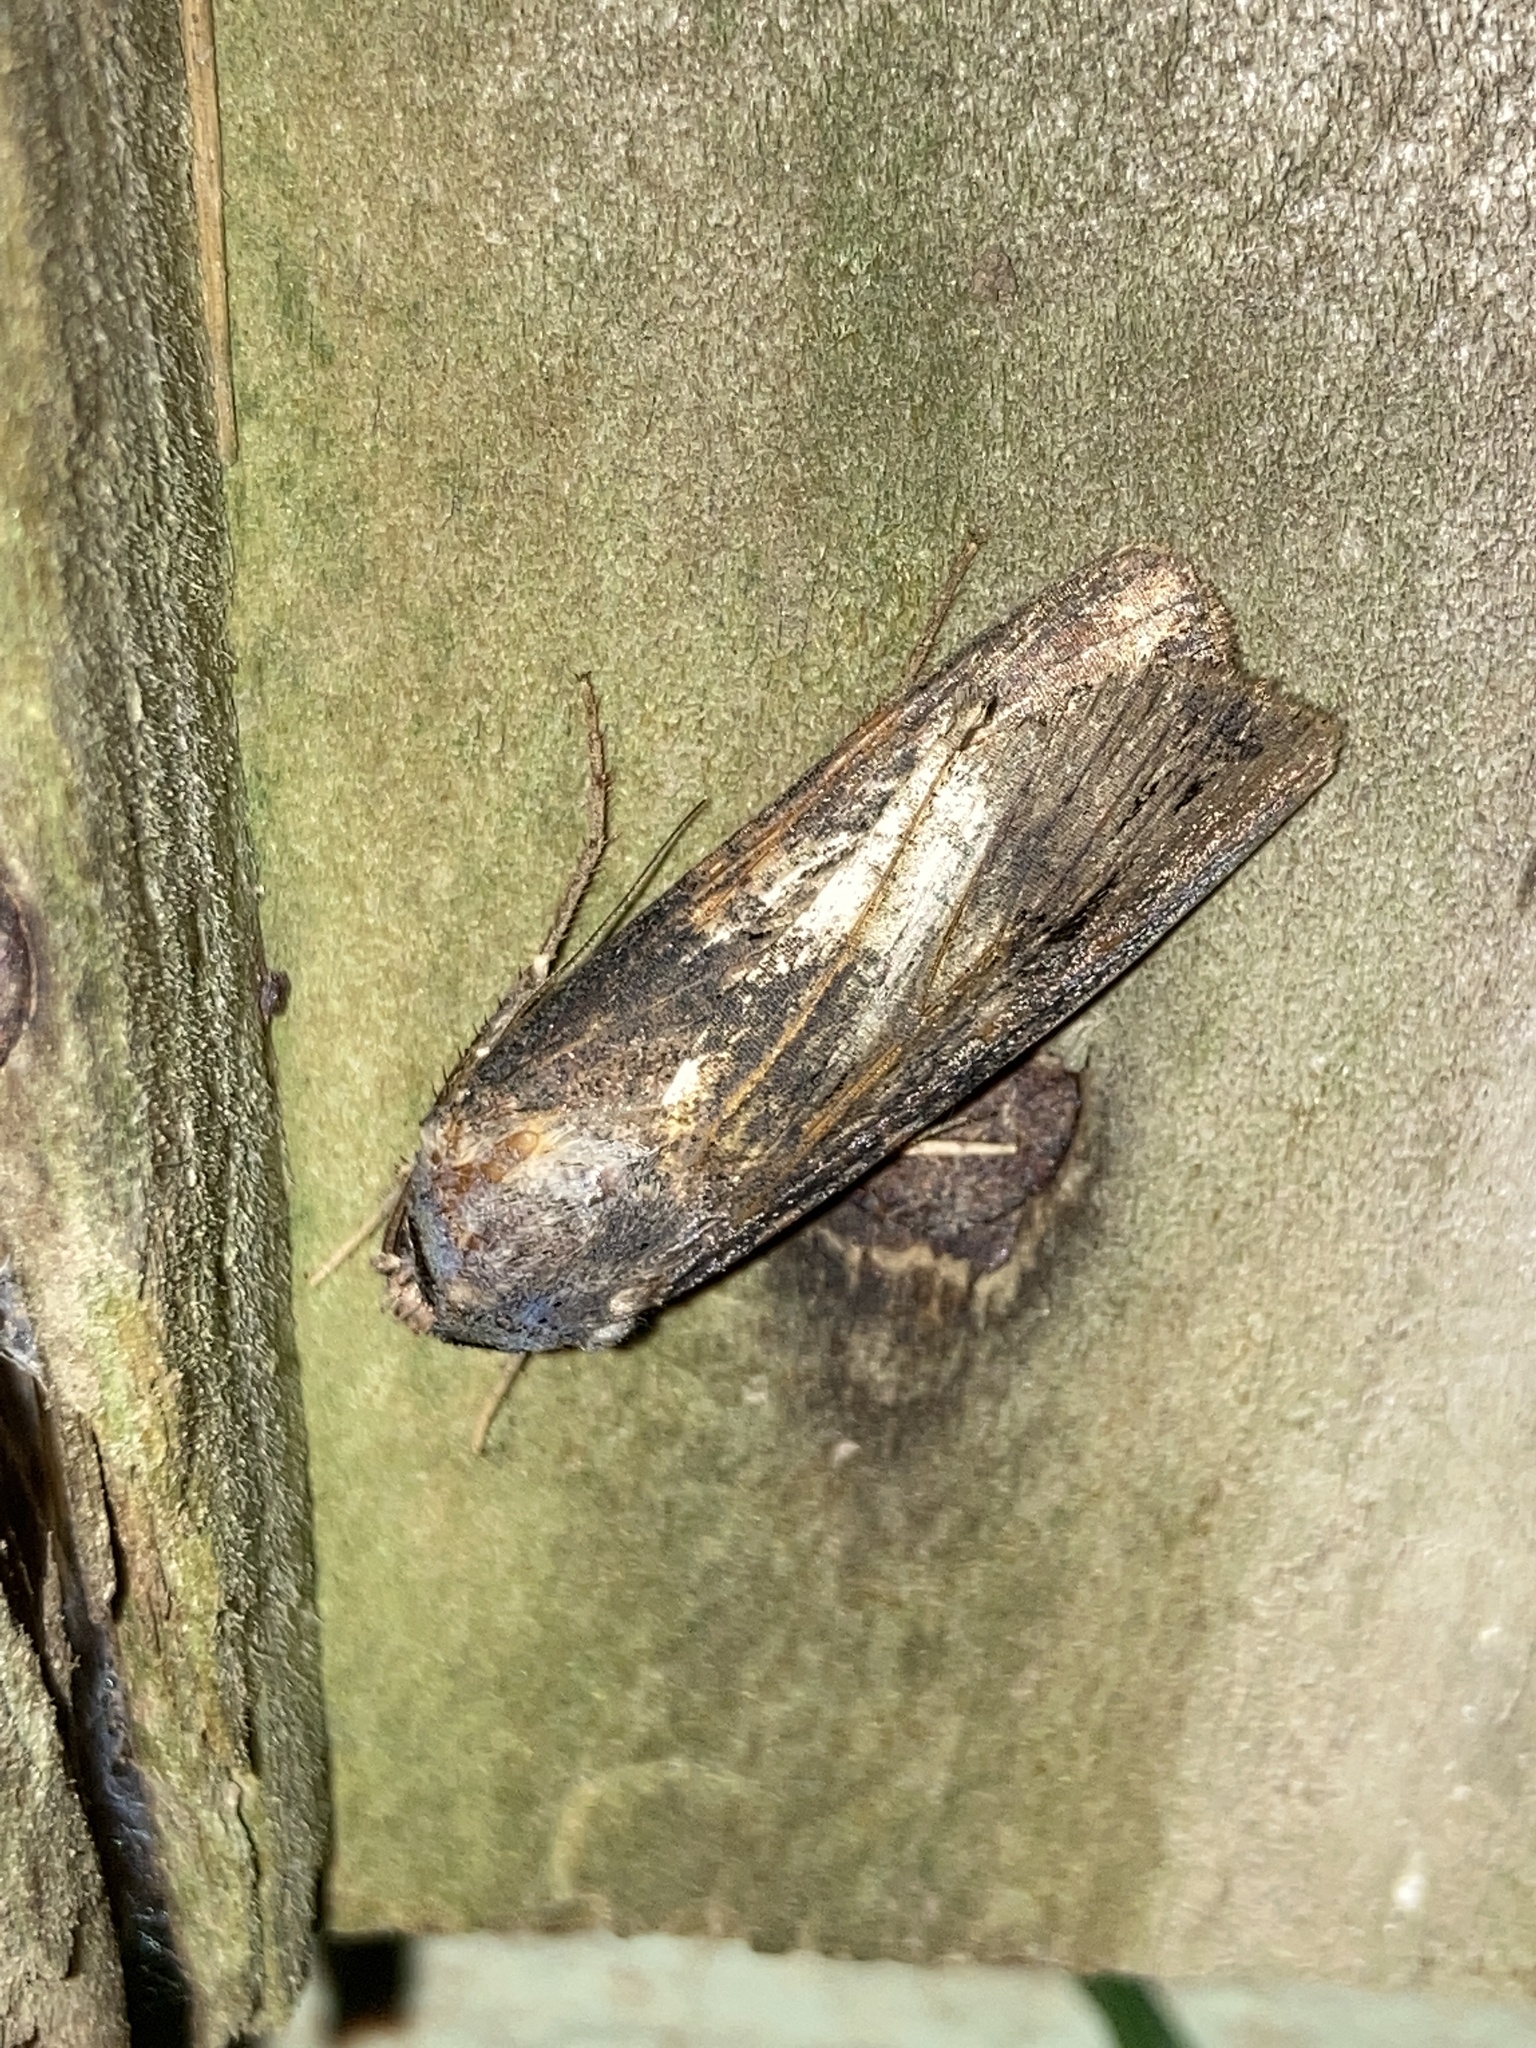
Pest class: cutworms